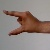
The image shows a hand gesture representing the letter 'Z' in Indian Sign Language.